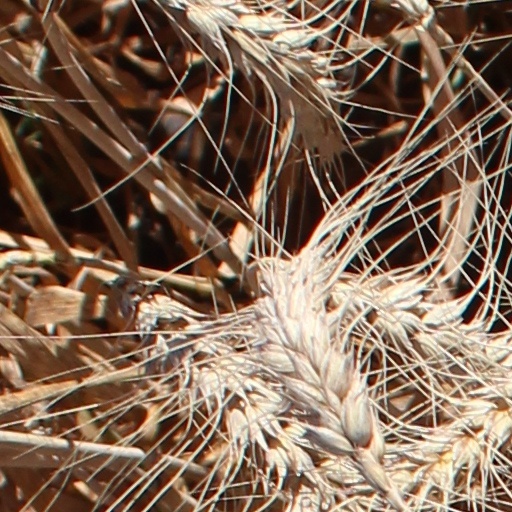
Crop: wheat